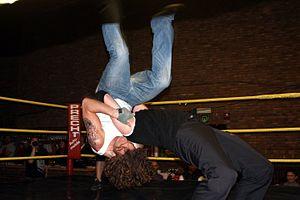
Le Freak qui utilise une souplesse avec pont maintenir son adversaire au sol.